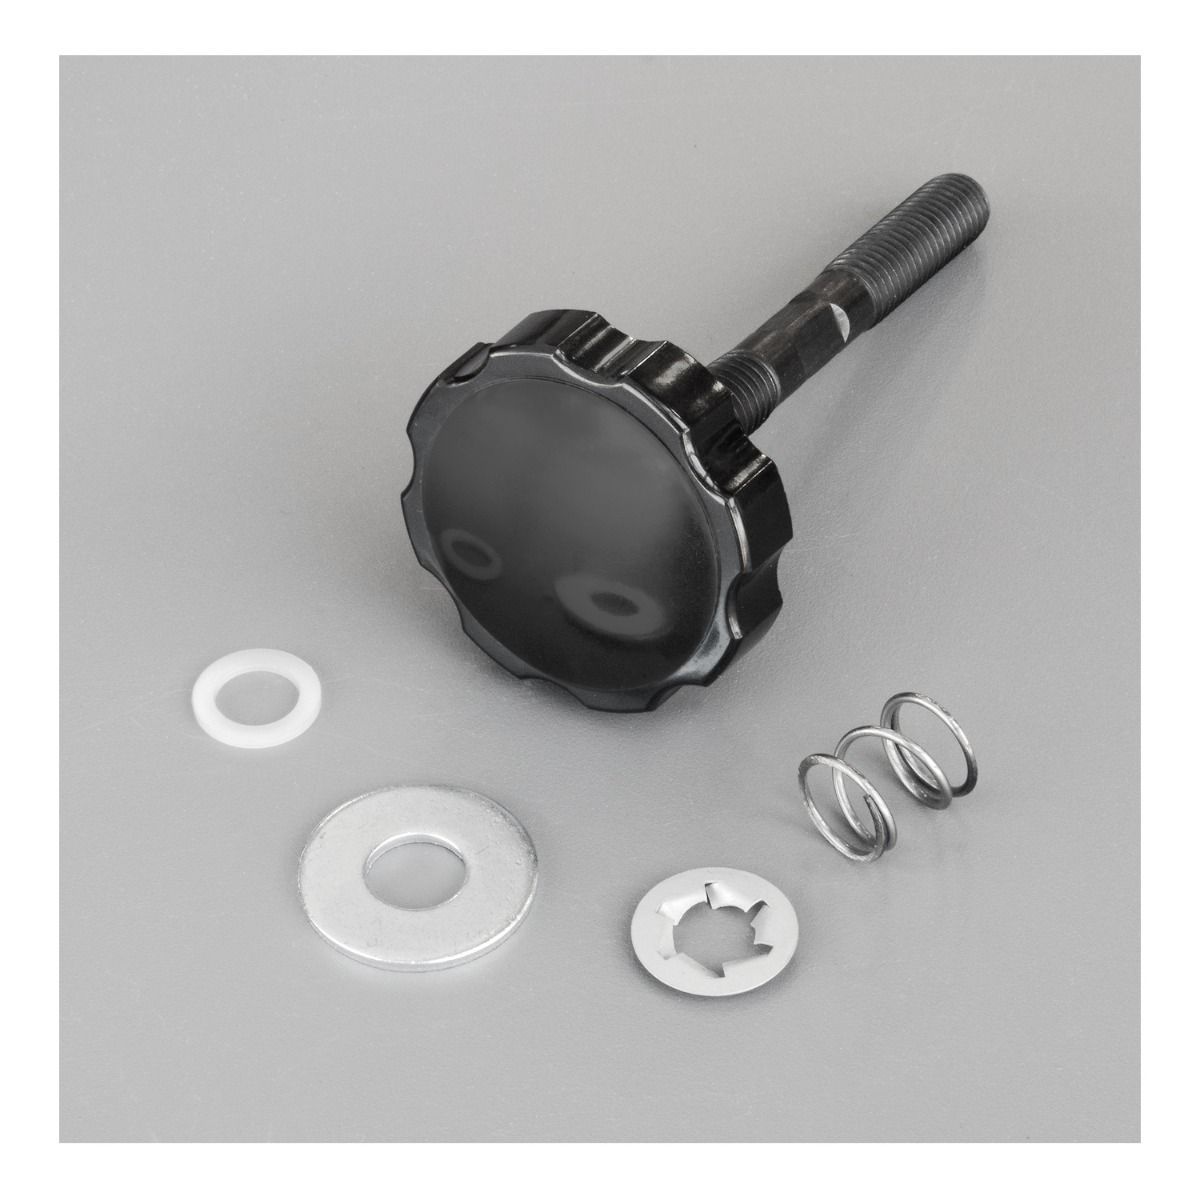
Porter Replacement T-base Hand Wheel Kit HAND00087000
Brand: Porter
Replacement T-Base Hand Wheel Kit. See Specifications; Floor Anchor Layout; V-002 See warranty
Category: Sporting Goods > Fitness & General Exercise Equipment > Weight Lifting > Weight Lifting Machine & Exercise Bench Accessories